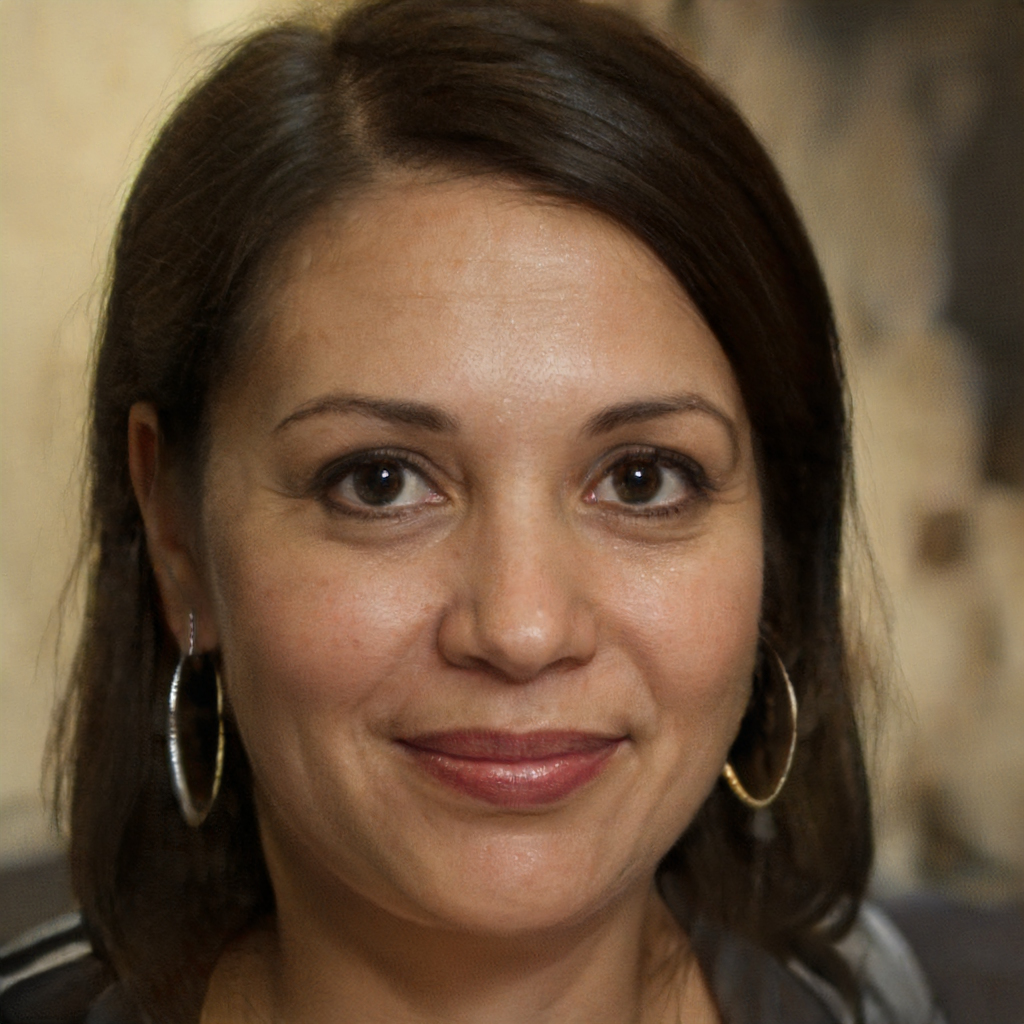
Label: Colored